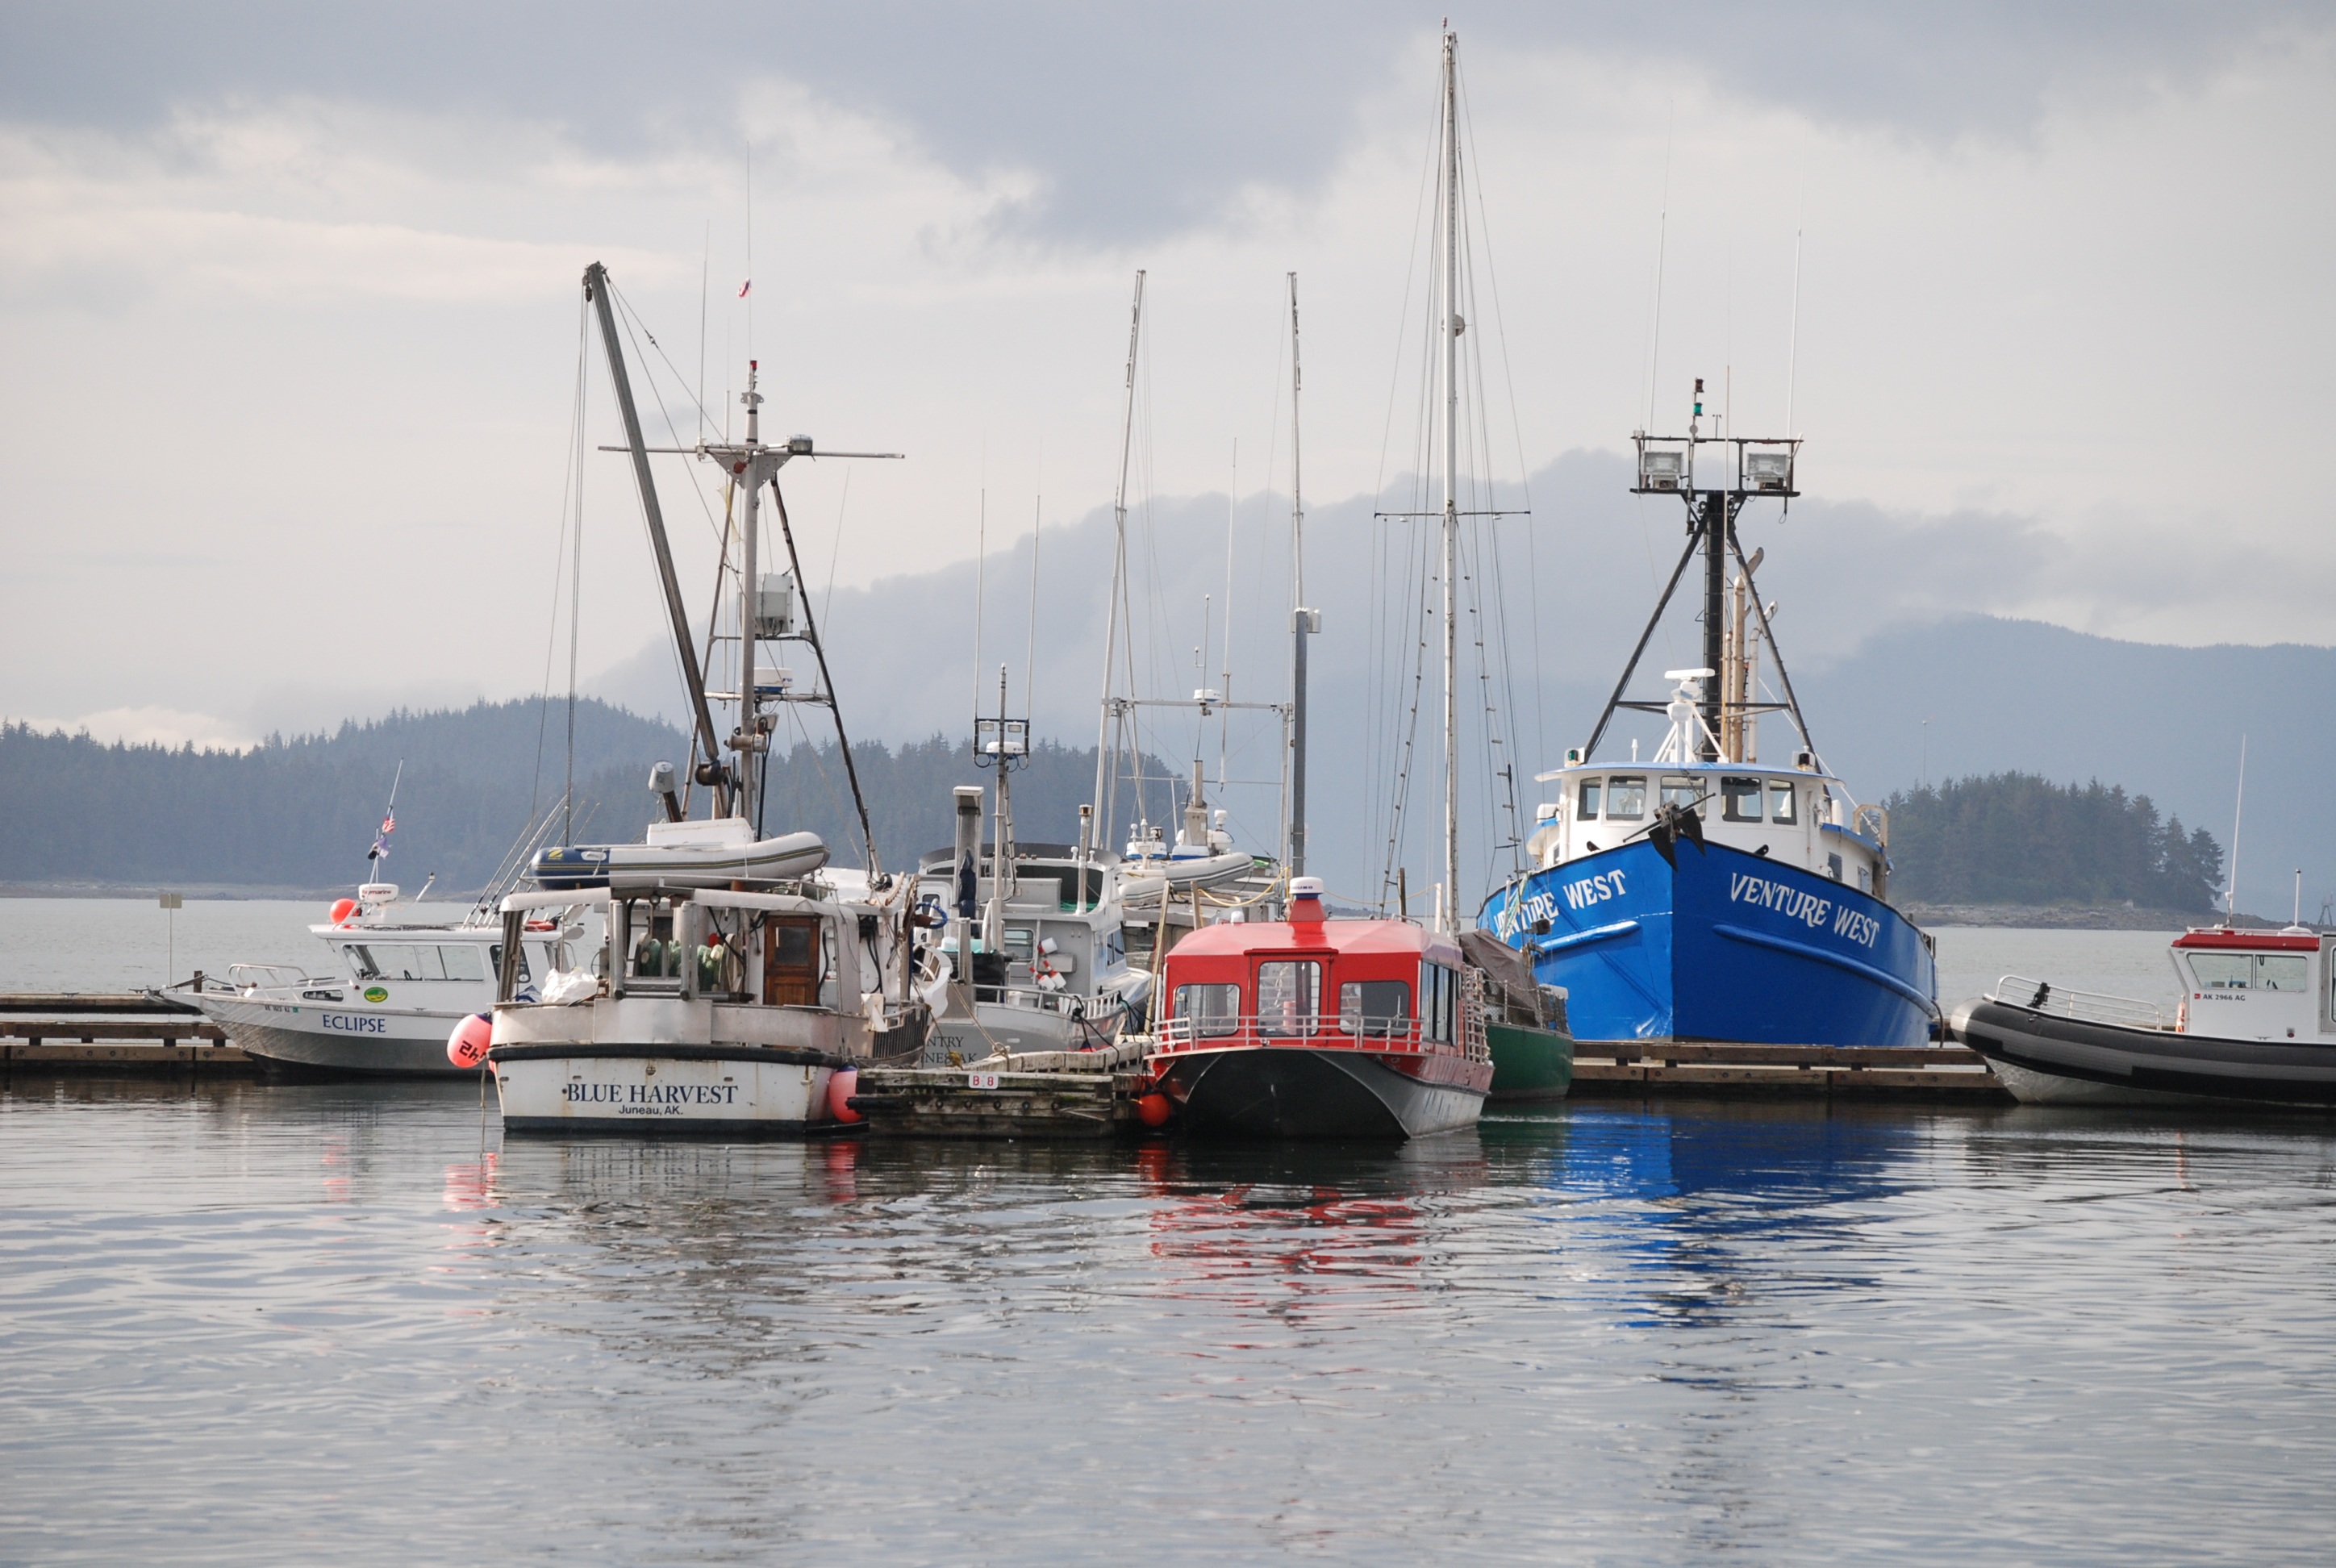
sea, coast, dock, boat, ship, vehicle, bay, harbor, harbour, port, ferry, boating, boats, channel, tugboat, watercraft, fishing vessel, fishing boats, fishing trawler, juno alaska, juno harbor